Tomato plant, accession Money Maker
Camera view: tilt-top (135 deg); turntable rotation: 30 degrees
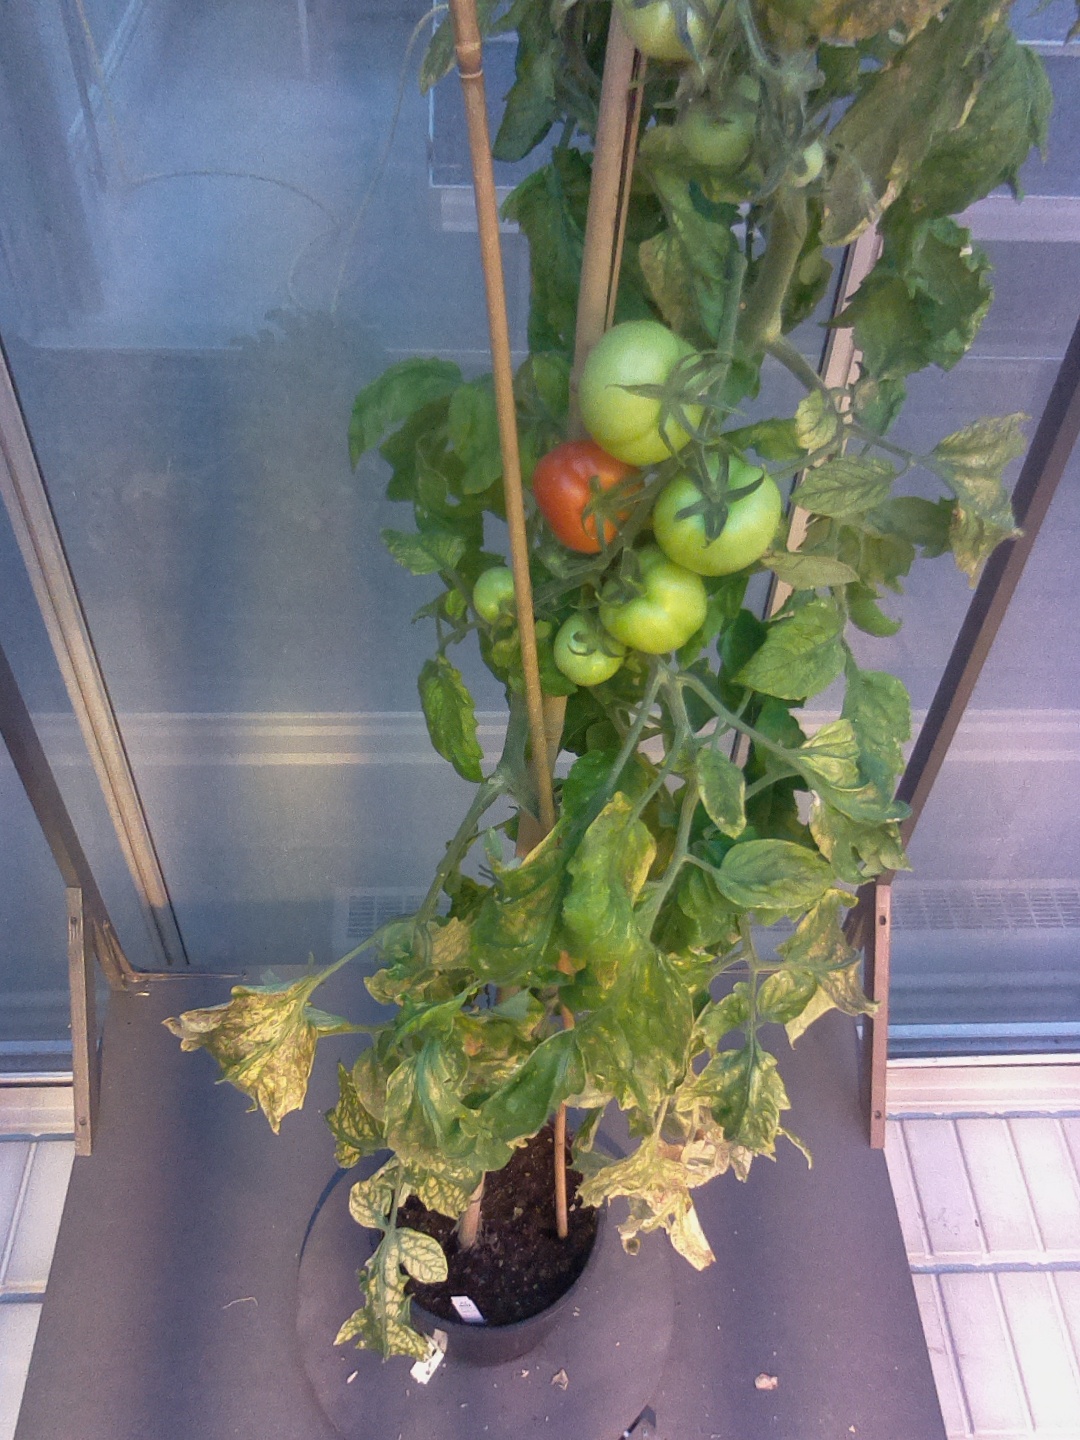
BBCH growth stage 81: 10%-20% of fruits show typical fully ripe color